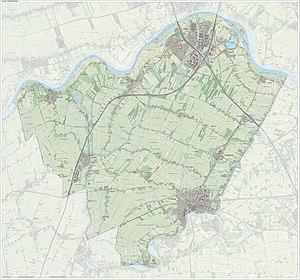
Vijfheerenlanden est une commune des Pays-Bas, située dans la province d'Utrecht, entre Utrecht et Gorinchem. Le chef-lieu de la commune est établi à Meerkerk.